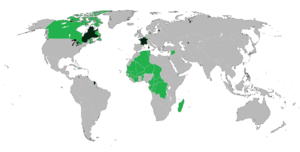
Le Canada est un pays situé dans la partie septentrionale de l'Amérique du Nord. Monarchie constitutionnelle à régime parlementaire constituée en fédération, composée de dix provinces et trois territoires, le pays est encadré par l'océan Atlantique à l'est, l'océan Arctique au nord et l'océan Pacifique à l'ouest. Le Canada comprend deux frontières terrestres avec les États-Unis, l'une au sud et l'autre au nord-ouest avec l'Alaska, ainsi qu'une frontière maritime avec la France, par le biais de l'archipel de Saint-Pierre-et-Miquelon, et le Danemark, par le biais du Groenland. Le territoire terrestre canadien s'étend sur 10 millions de kilomètres carrés, ce qui en fait le deuxième pays du monde pour la superficie après la Russie. En 2019, il compte plus de 37 millions d'habitants et est ainsi le 37ᵉ pays du monde en ce qui concerne la population. Le territoire contient plus de 31 700 lacs, ce qui fait du Canada l'un des pays possédant les plus grandes réserves d'eau douce du globe. Les langues officielles au niveau fédéral sont l'anglais et le français. La capitale fédérale est Ottawa et la monnaie, le dollar canadien.